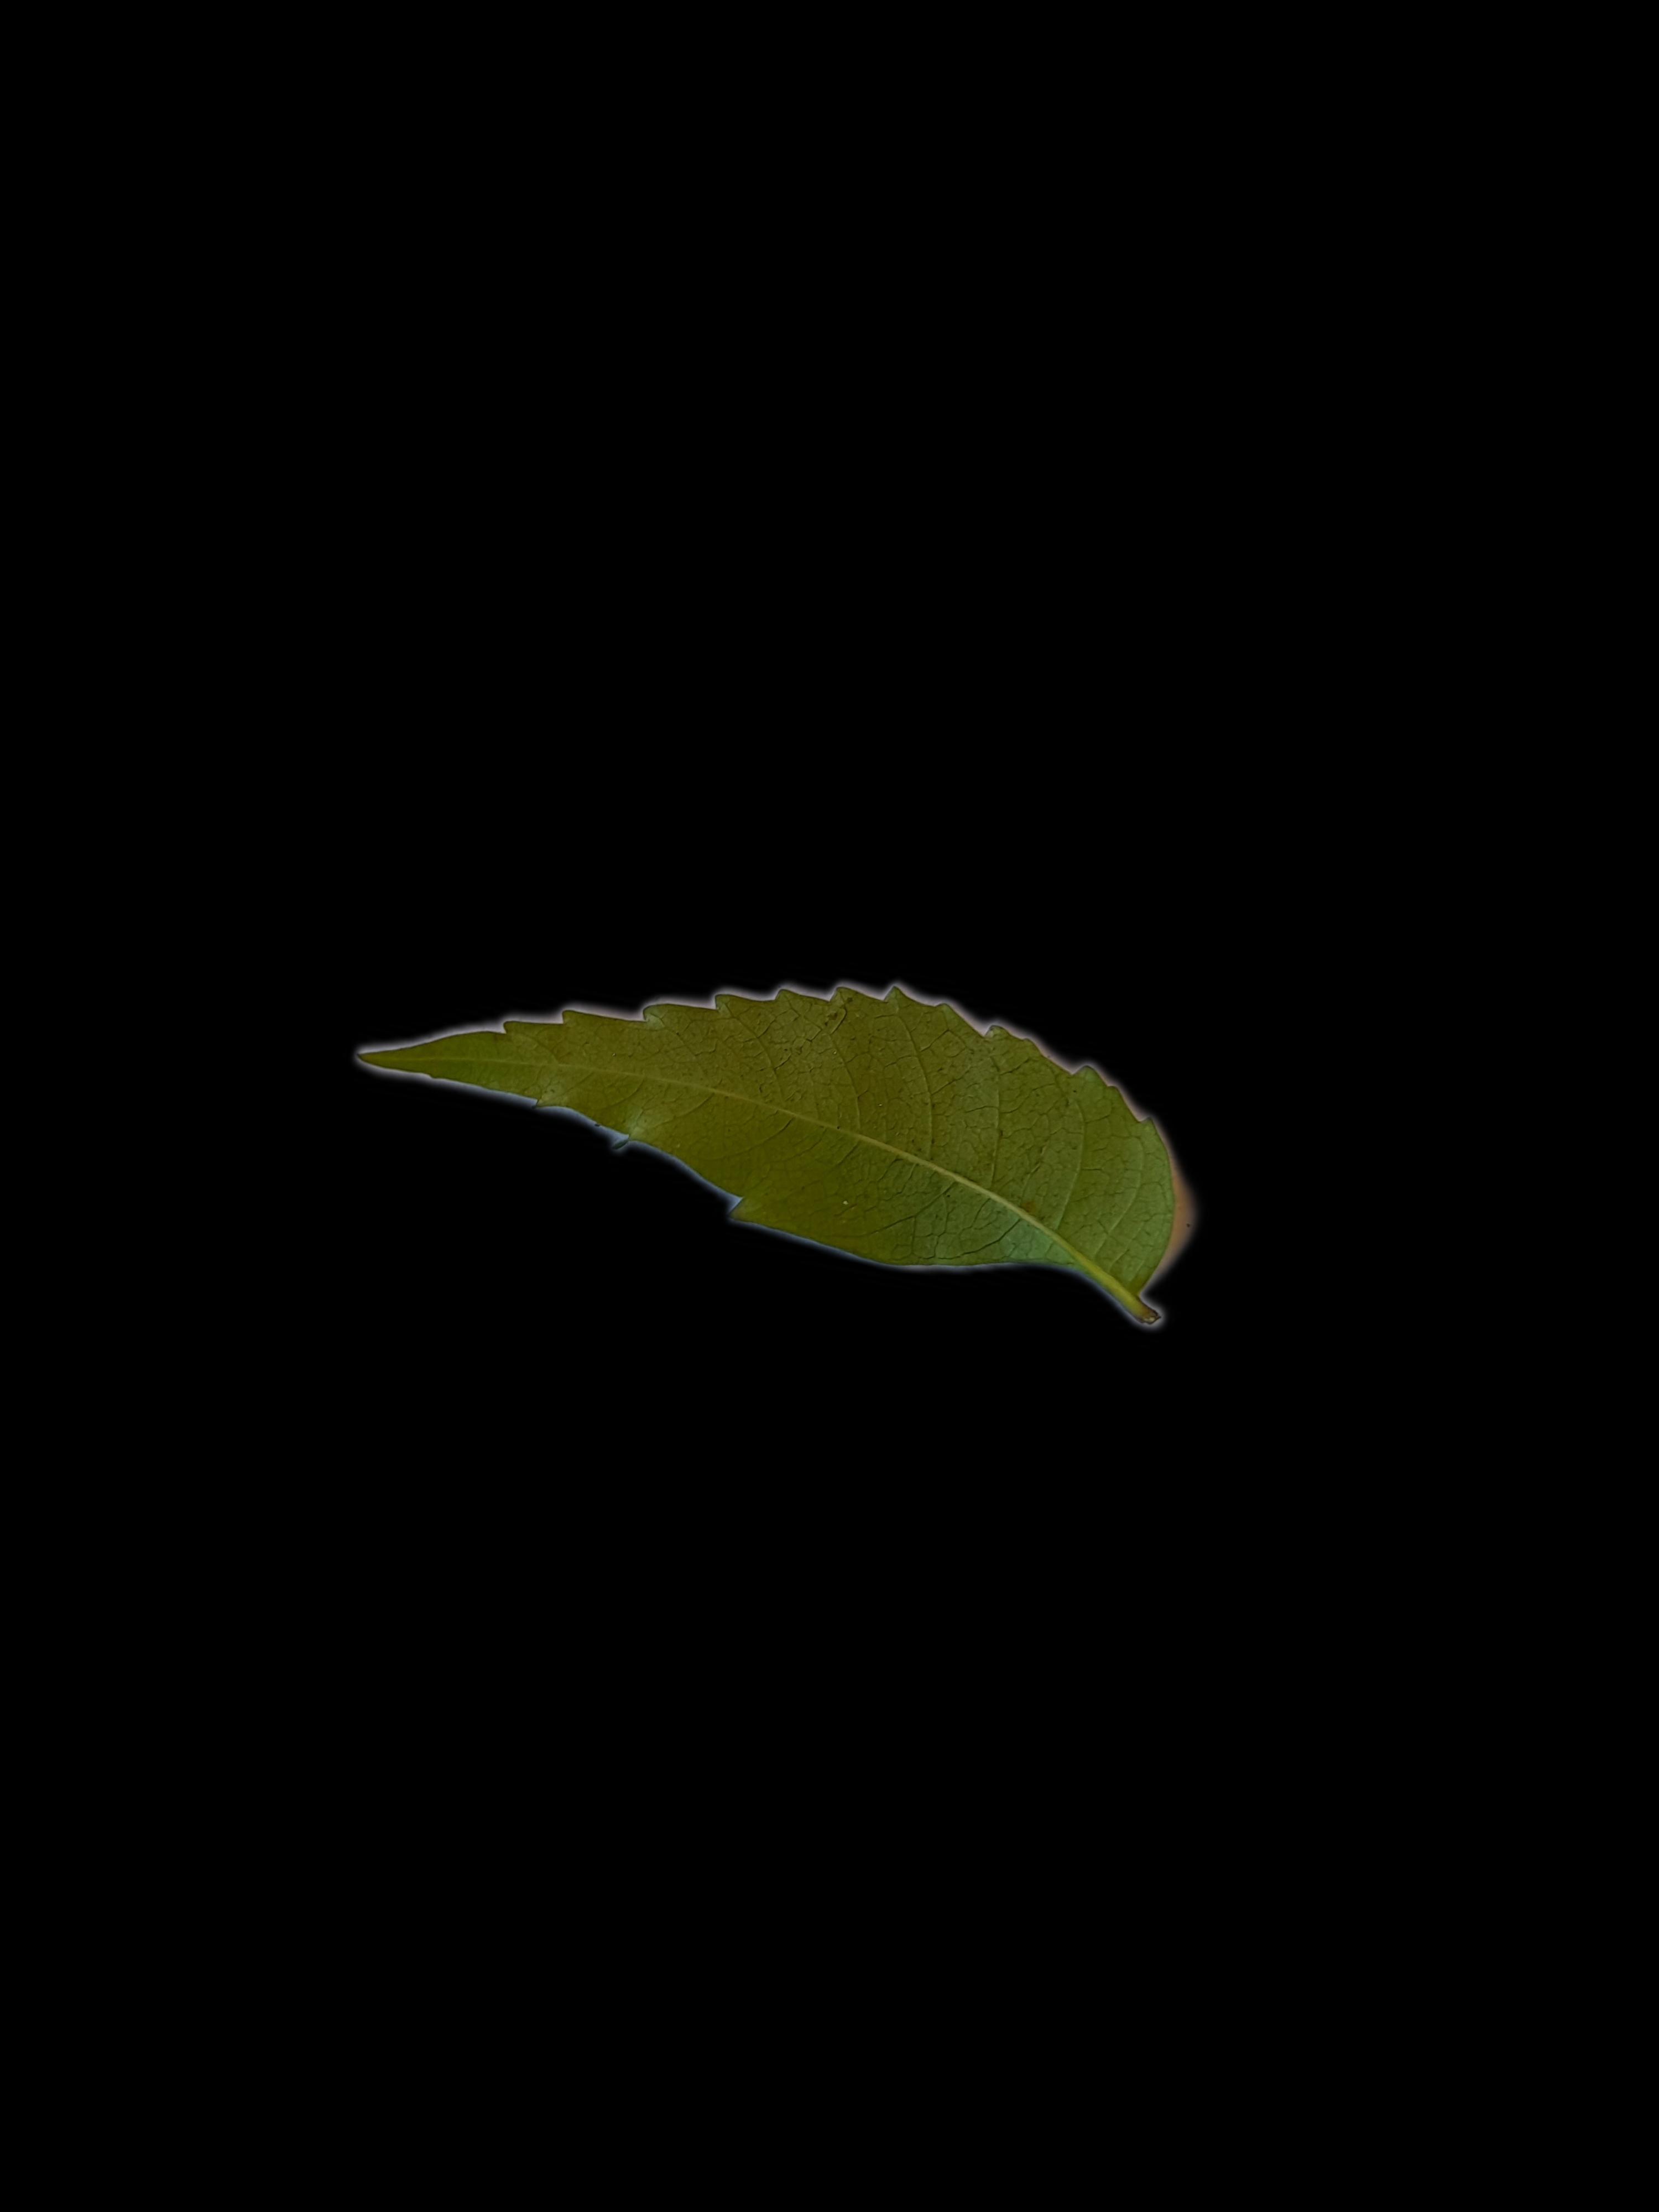
Plant: Neem